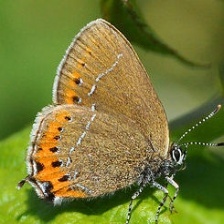
Species: BLACK HAIRSTREAK
Butterfly family (ImageNet category): lycaenid_butterfly